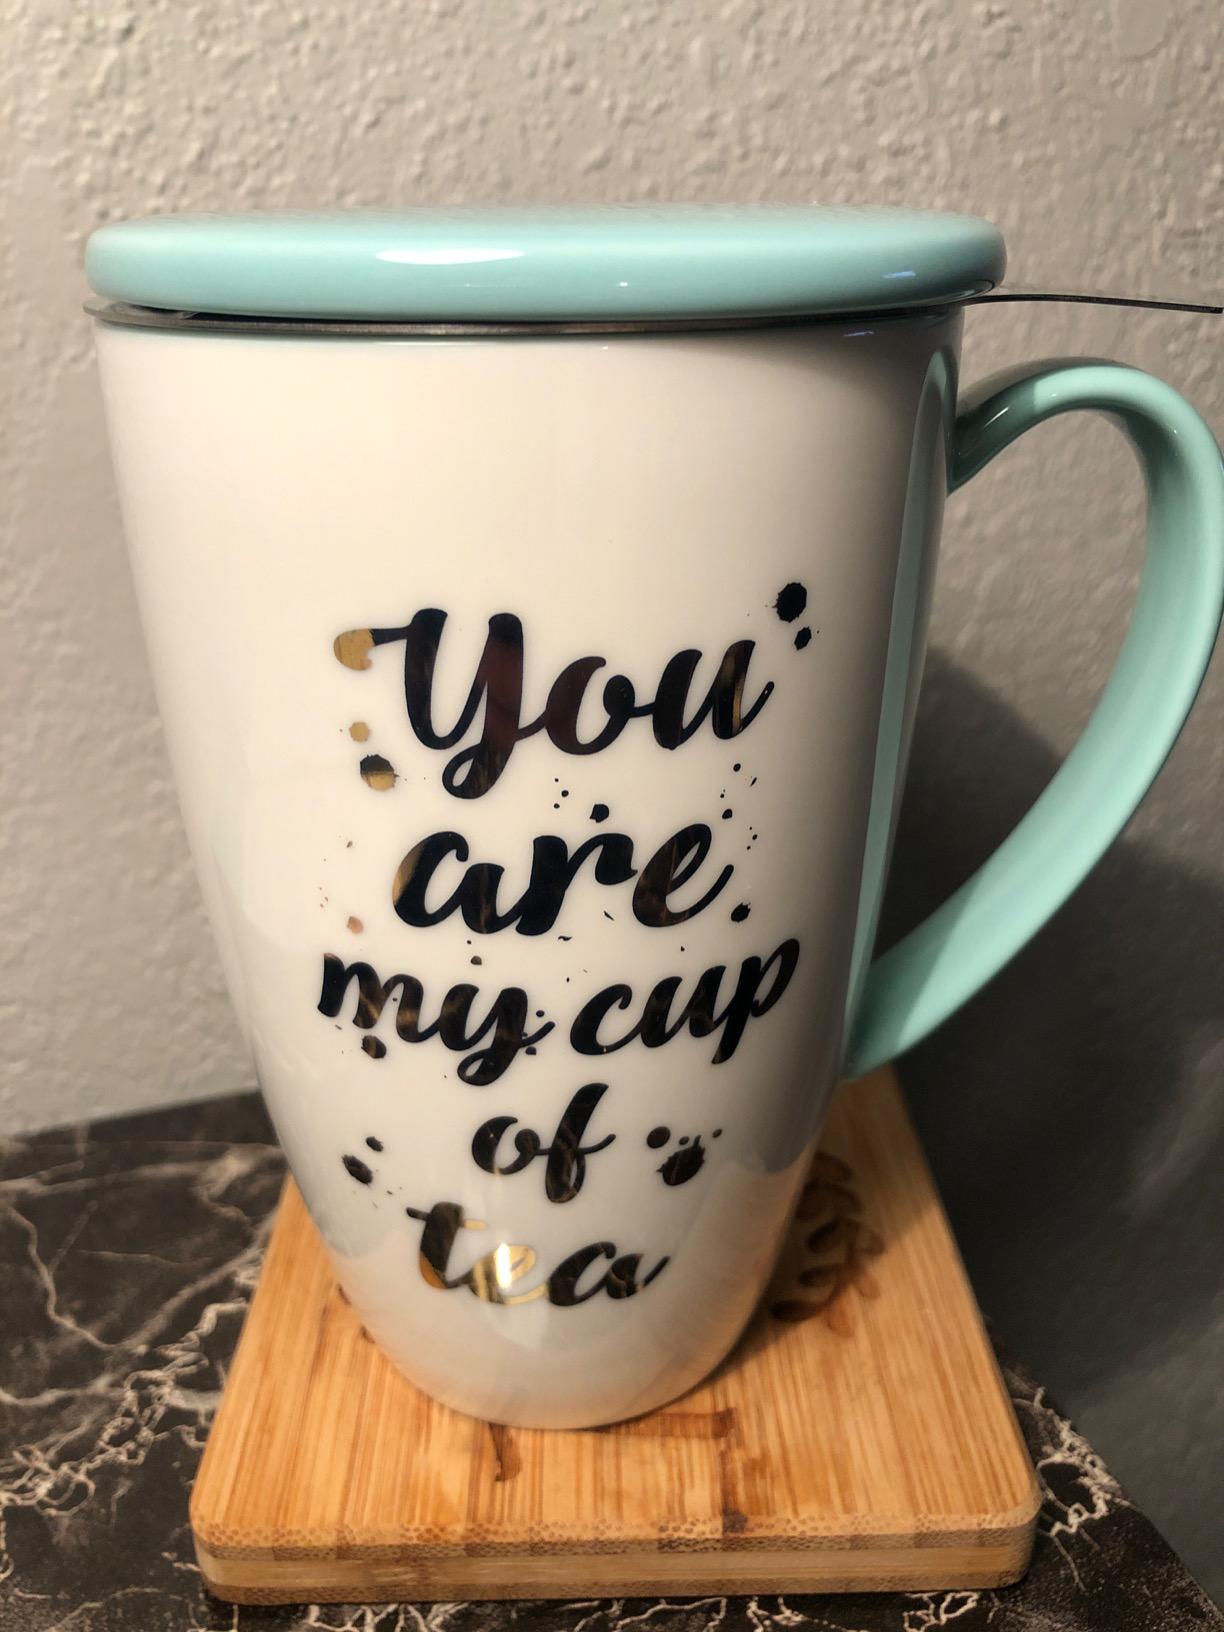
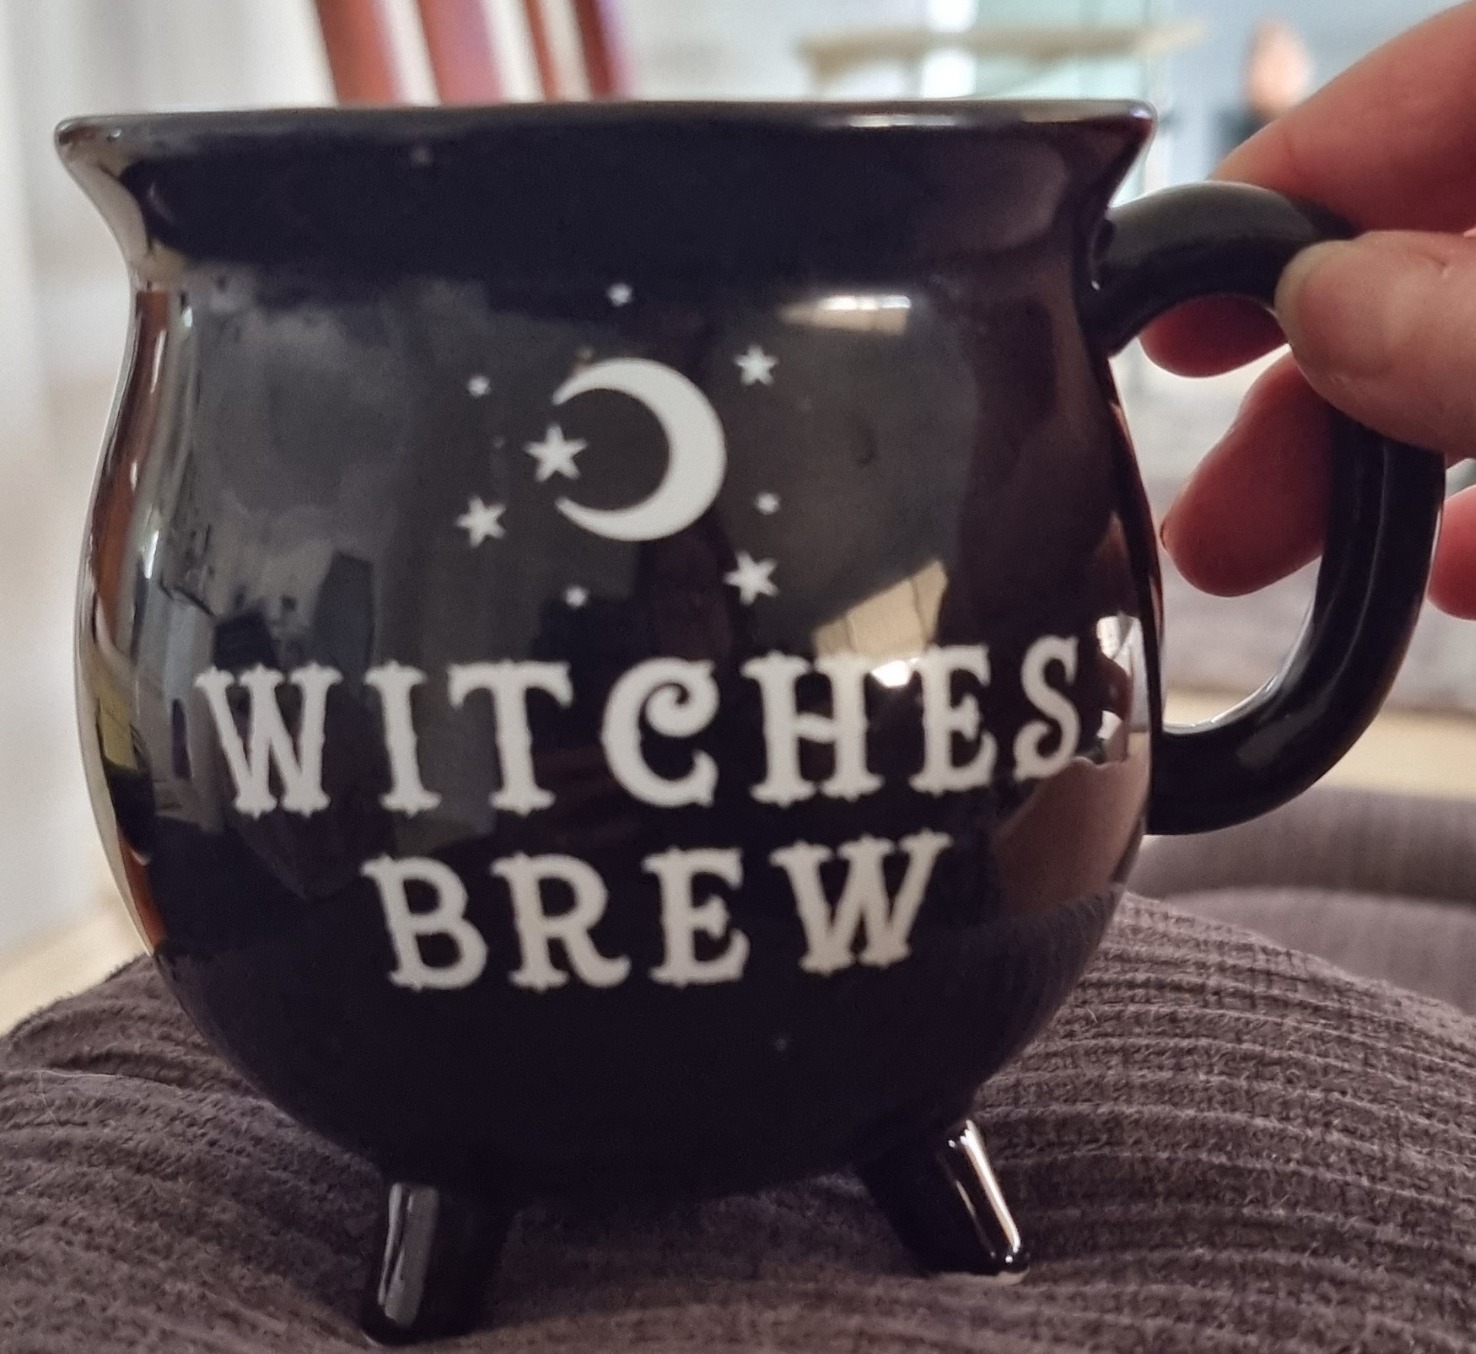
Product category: items_mug
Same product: no